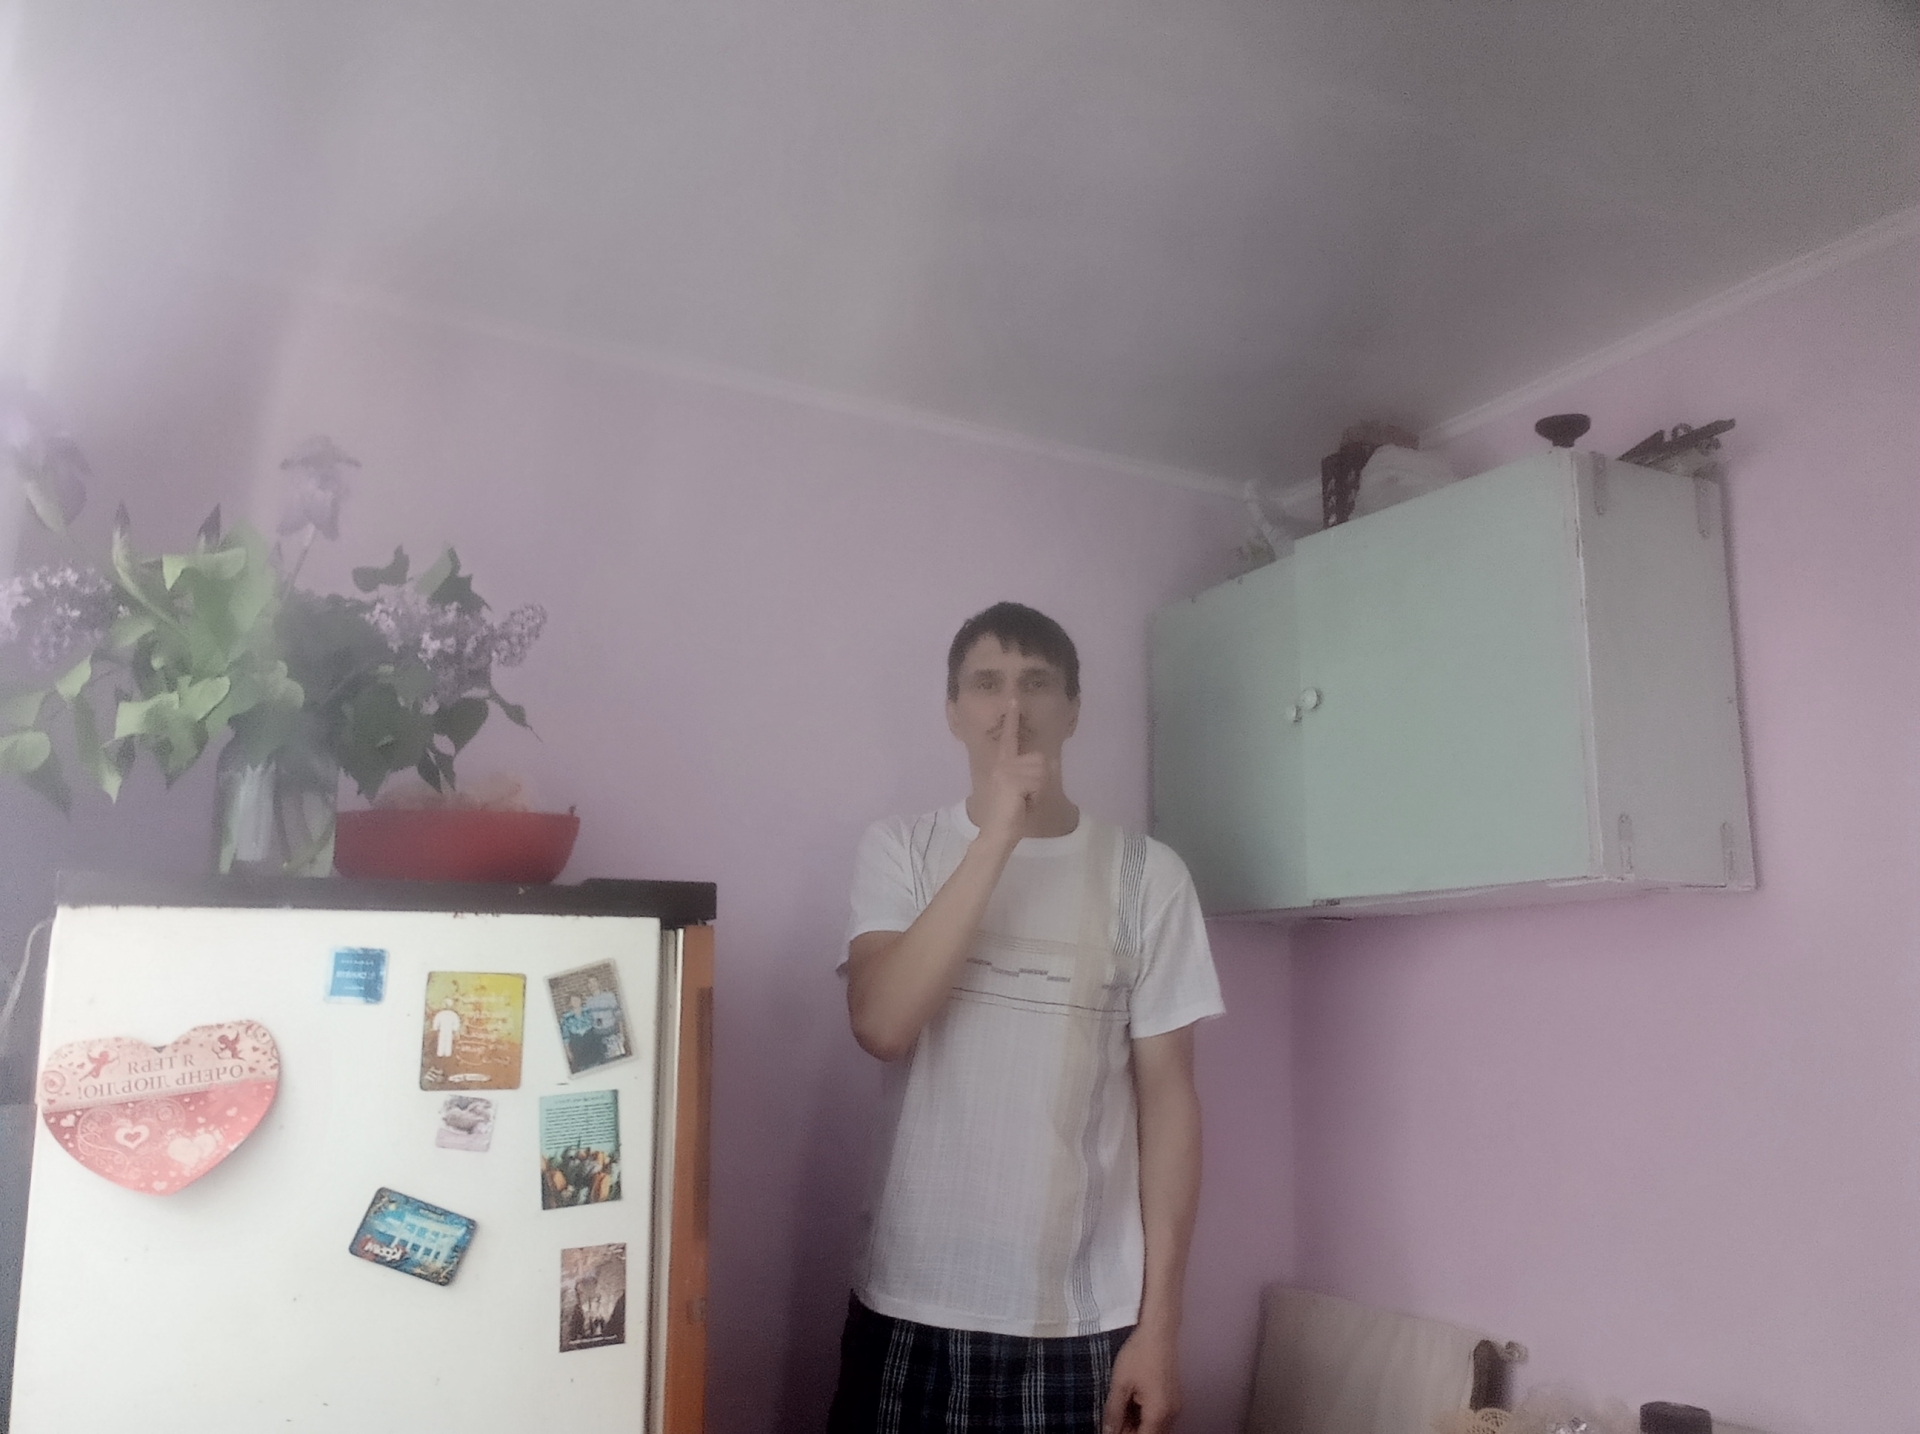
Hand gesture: mute